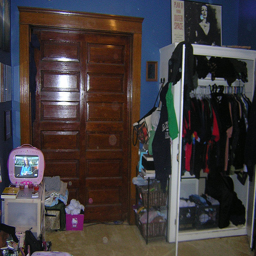
An open dresser holding hanging clothes beside dark-wood double doors.
A blue room with a brown double door and a closet full of clothes with a pink television on a stand.
The room has a closet with many clothes hanging up.
A room that has a large collection of tee shirts.
This is a teenager's room and closet with nice wood panels.